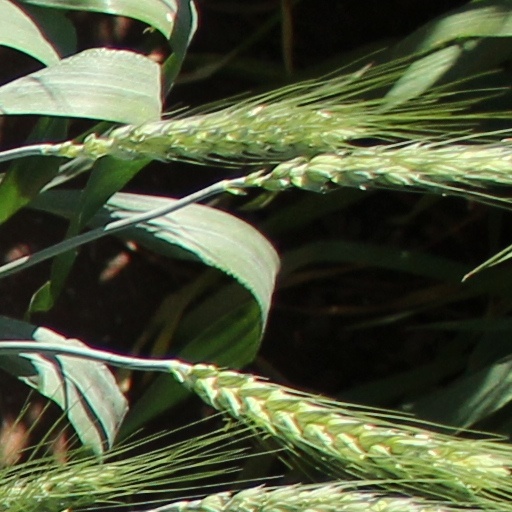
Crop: wheat